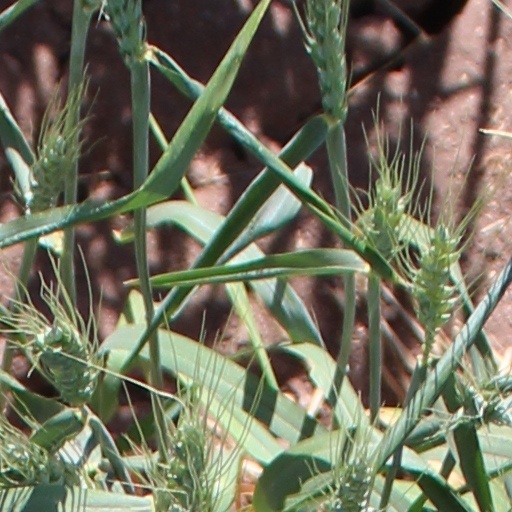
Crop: wheat